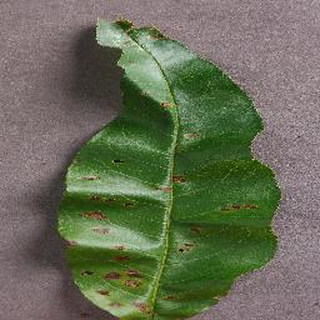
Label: peach_bacterial_spot